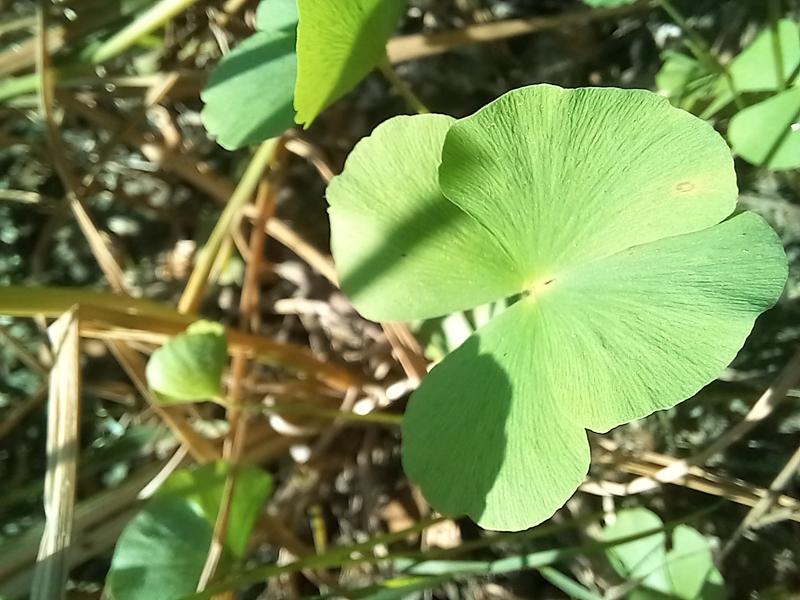
Weed species: Marsilea minuta